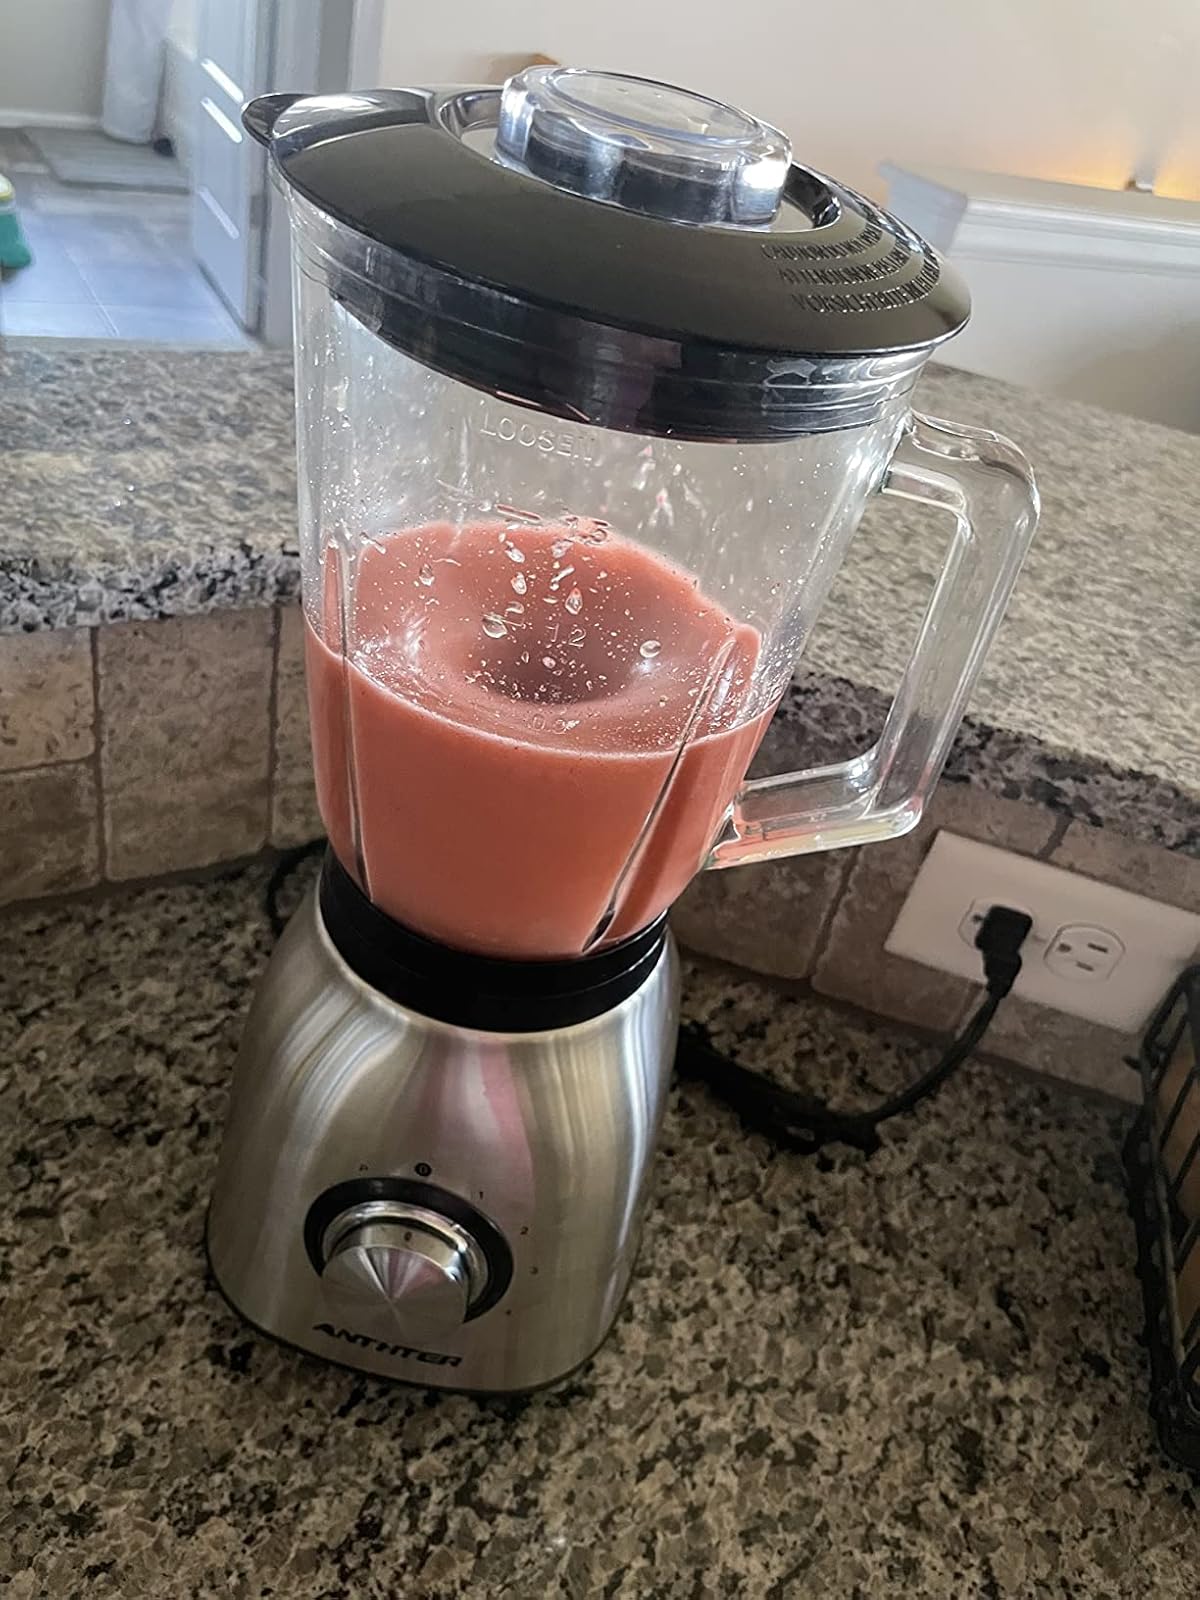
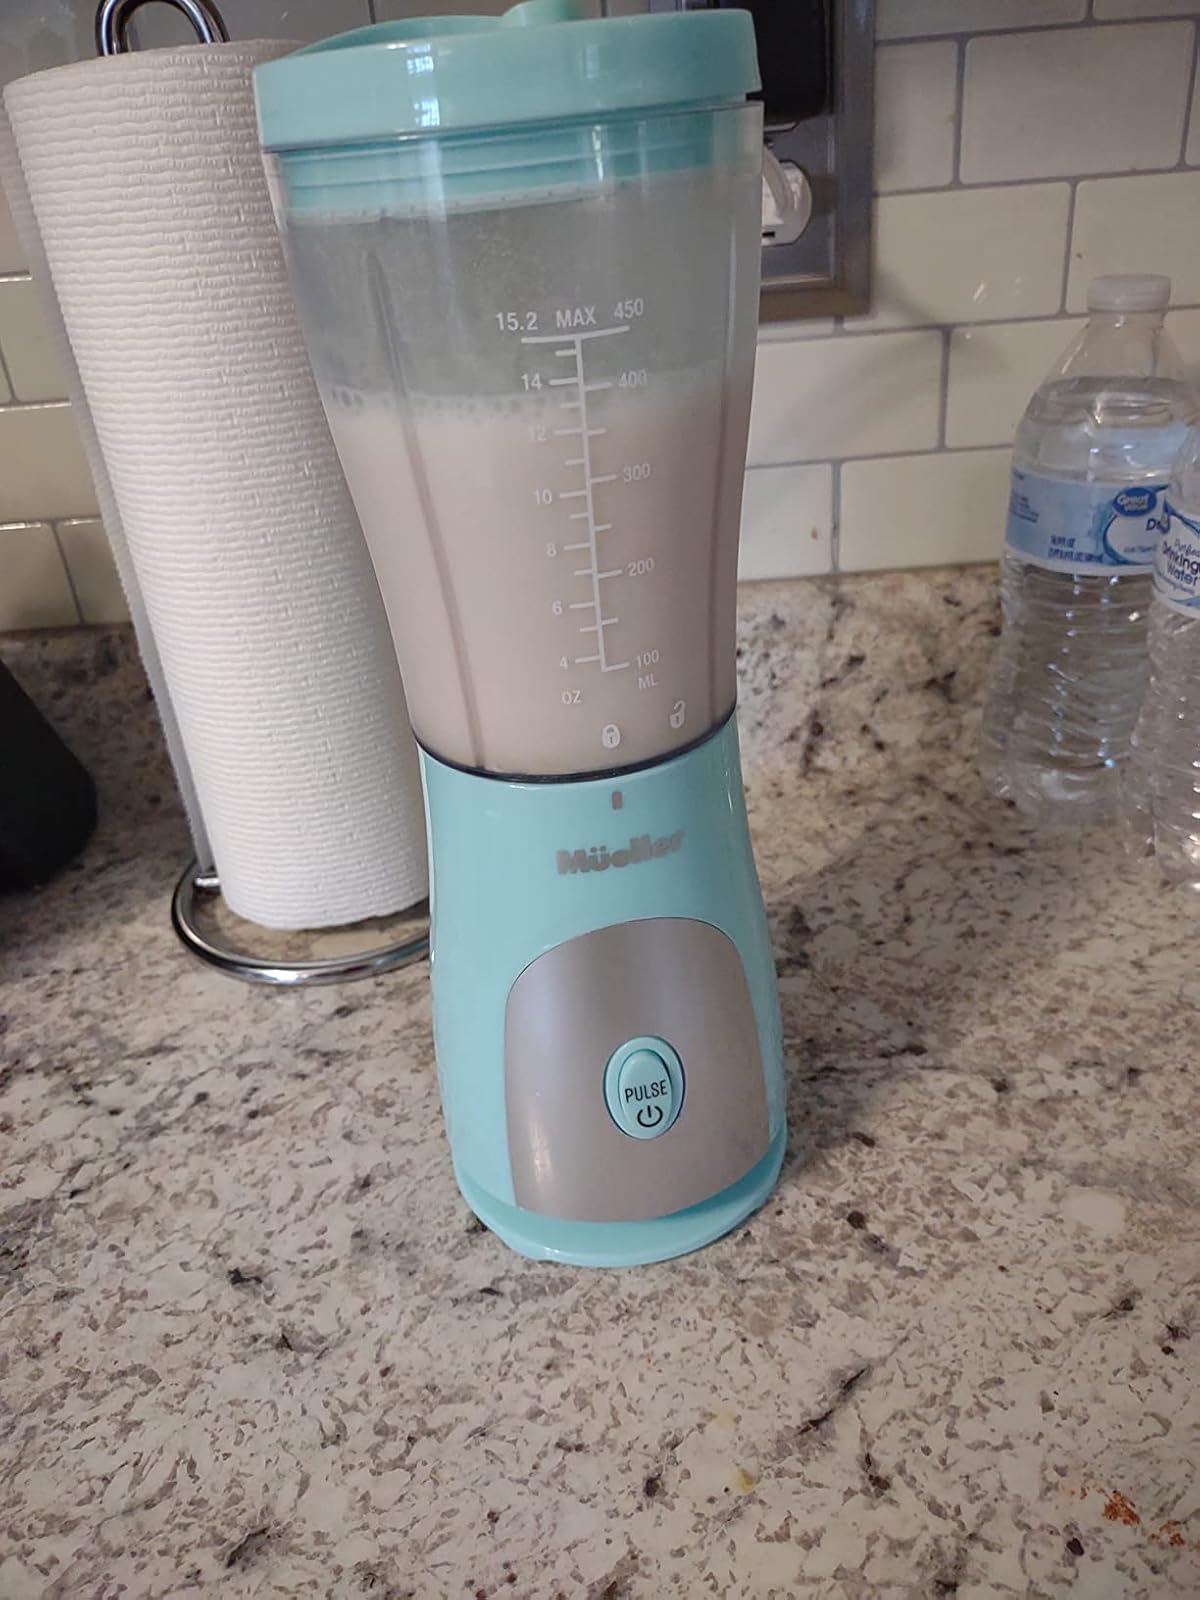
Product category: items_blender
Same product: no